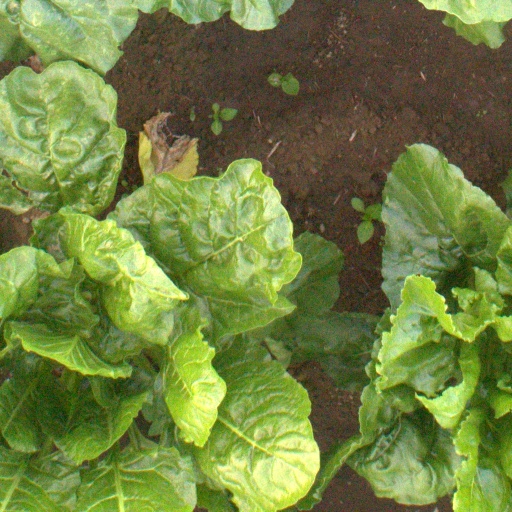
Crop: sugar beet